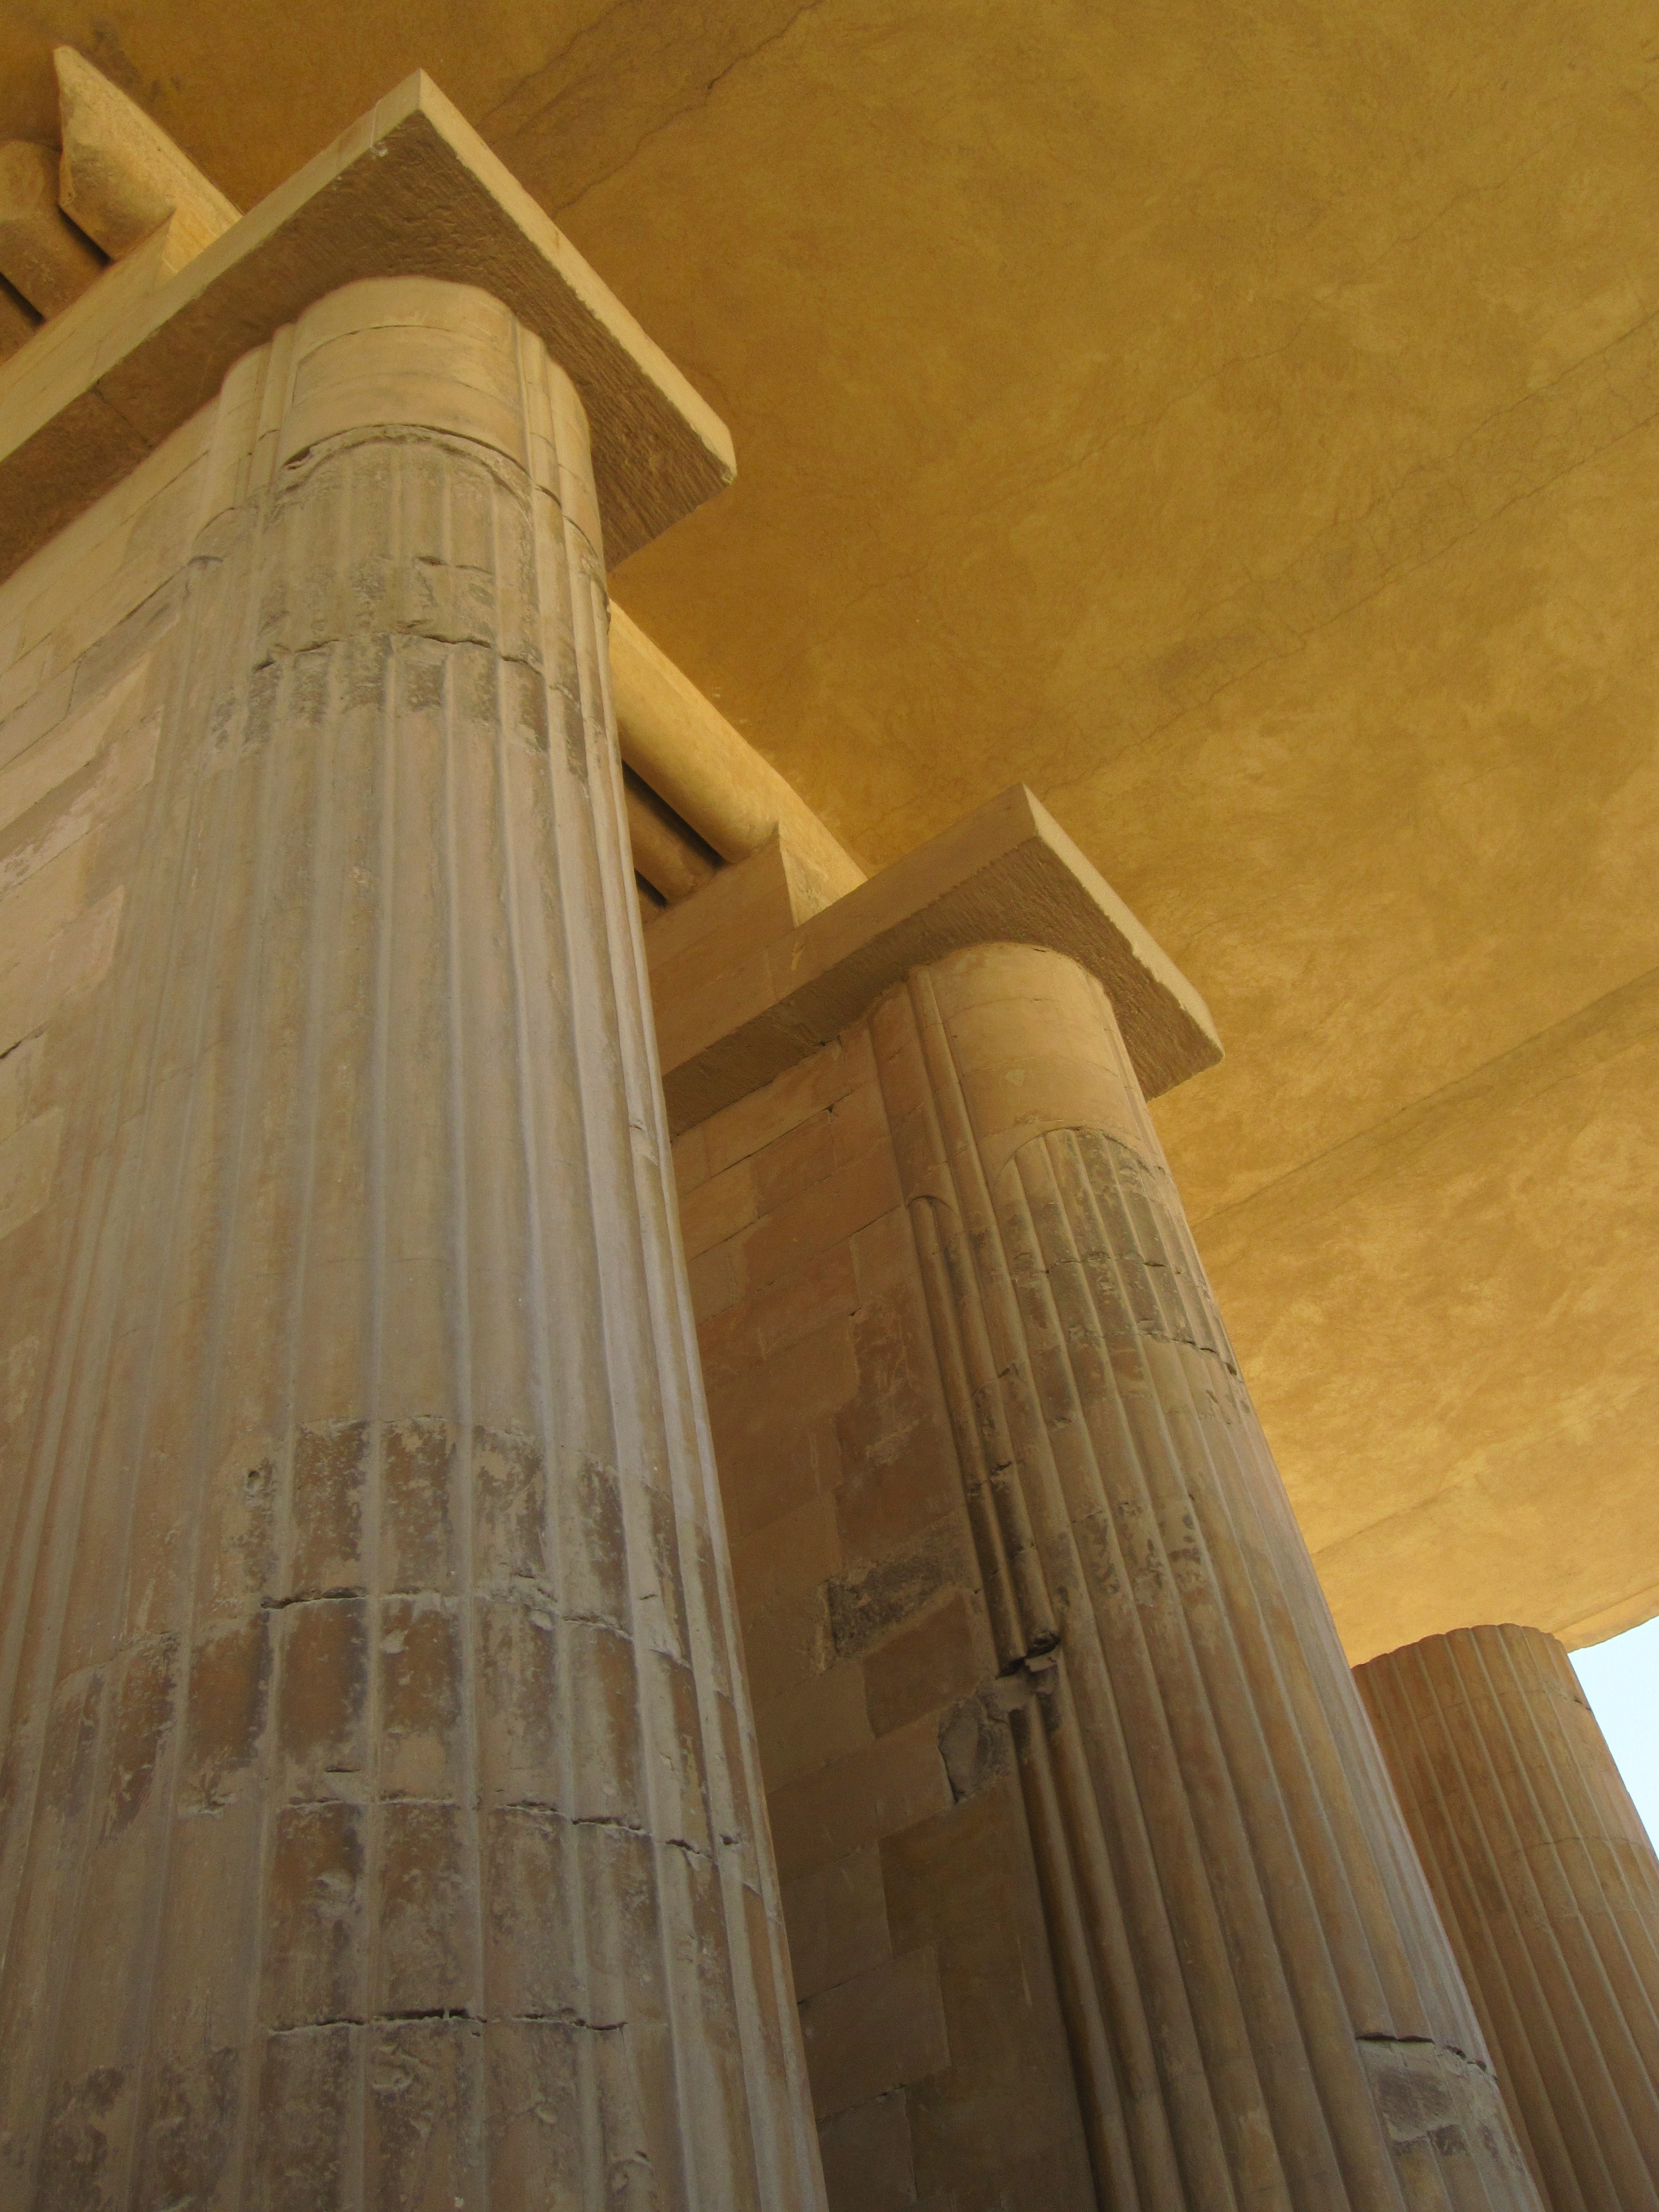
sand, architecture, structure, wood, building, stone, pillar, column, cathedral, yellow, egypt, sculpture, temple, beautiful, luxor, historically, ancient history